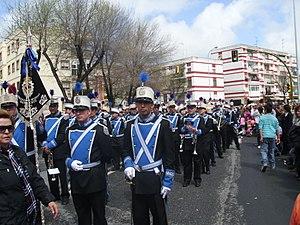
La Fraternité Sacramentelle du Pardon est une confrérie de pénitents de Huelva, en Espagne.